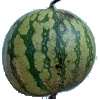
Label: watermelon